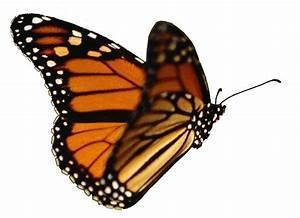
butterfly